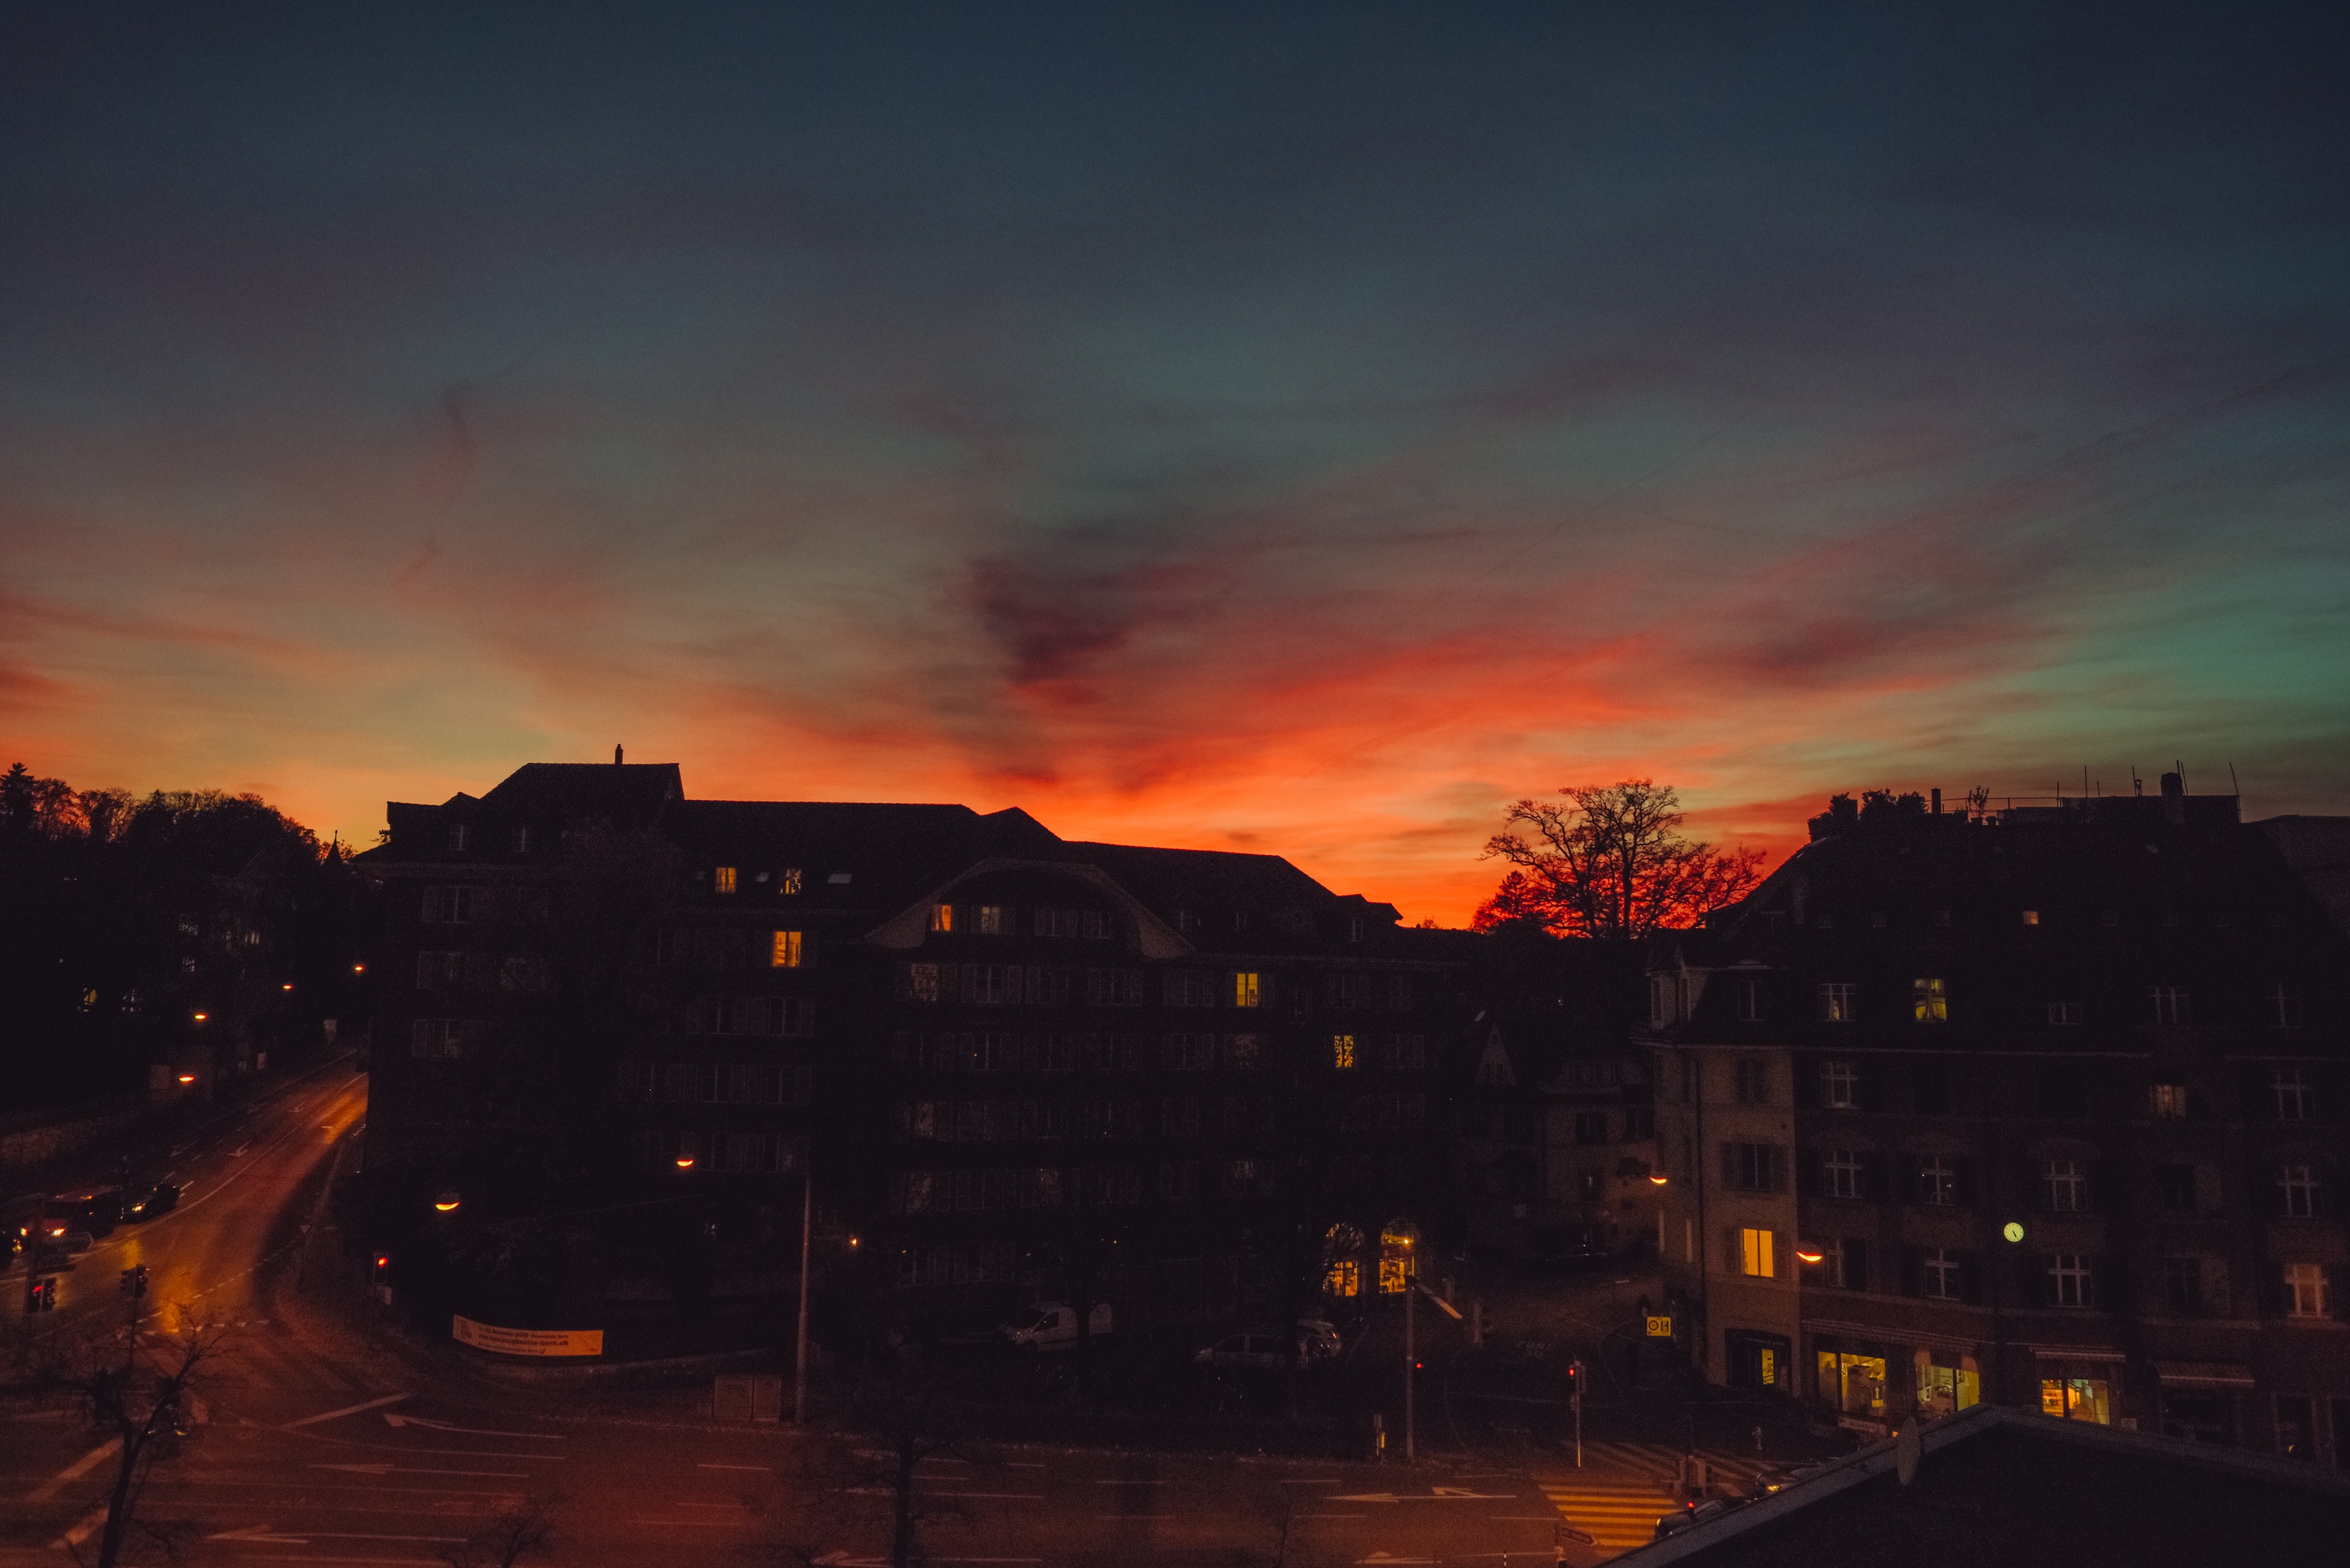
horizon, cloud, sky, sunrise, sunset, night, morning, dawn, atmosphere, cityscape, dusk, evening, darkness, afterglow